Žan Benedičič

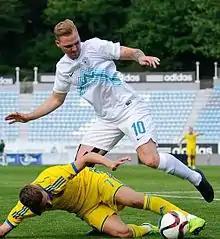
Benedičič with the Slovenia U21 in 2015

Žan Benedičič (born 3 October 1995) is a Slovenian footballer who plays as an attacking midfielder for Triglav Kranj. He represented Slovenia at various youth levels.